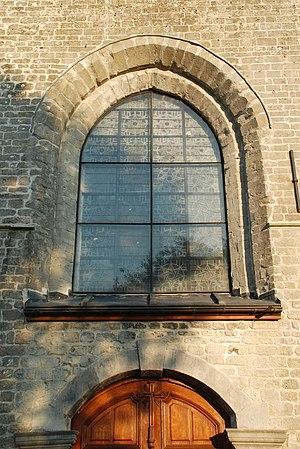
Belgique - Brabant Wallon - Lasne - Église Saint-Étienne d'Ohain
L'église Saint-Étienne est une église catholique de style roman située à Ohain, village qui fait aujourd'hui partie de la commune belge de Lasne, en Brabant wallon.